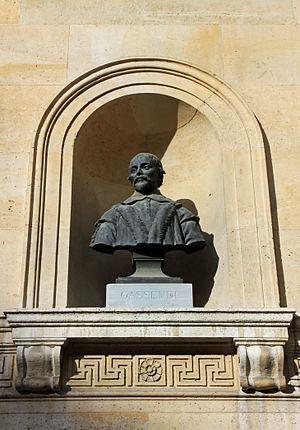
Buste de Pierre Gassendi (1592-1655), cour du Collège de France, Paris.
Pierre Gassend, toujours connu sous le nom de Pierre Gassendi, né à Champtercier le 22 janvier 1592 et mort à Paris le 24 octobre 1655, est un mathématicien, philosophe, théologien et astronome français.